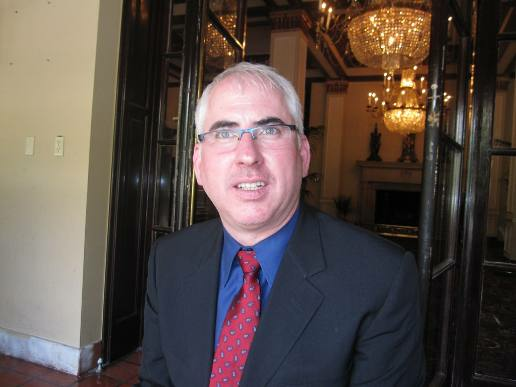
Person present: Yes